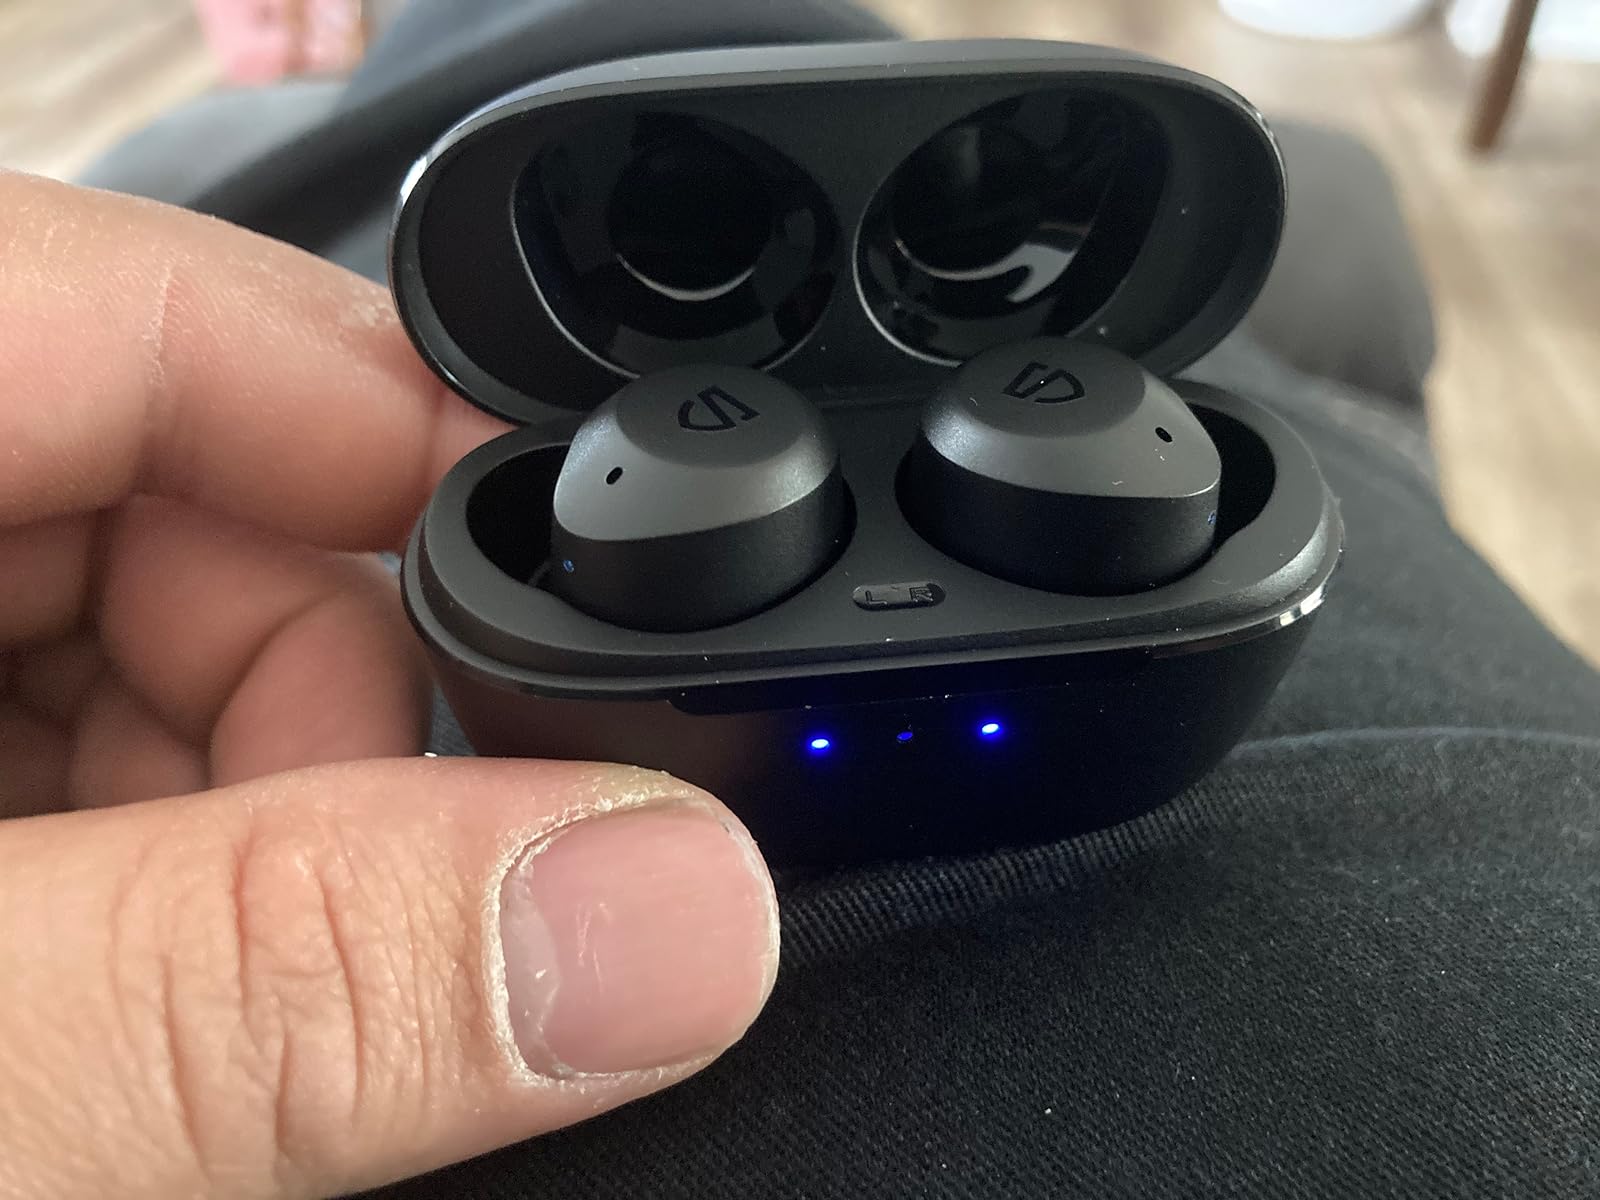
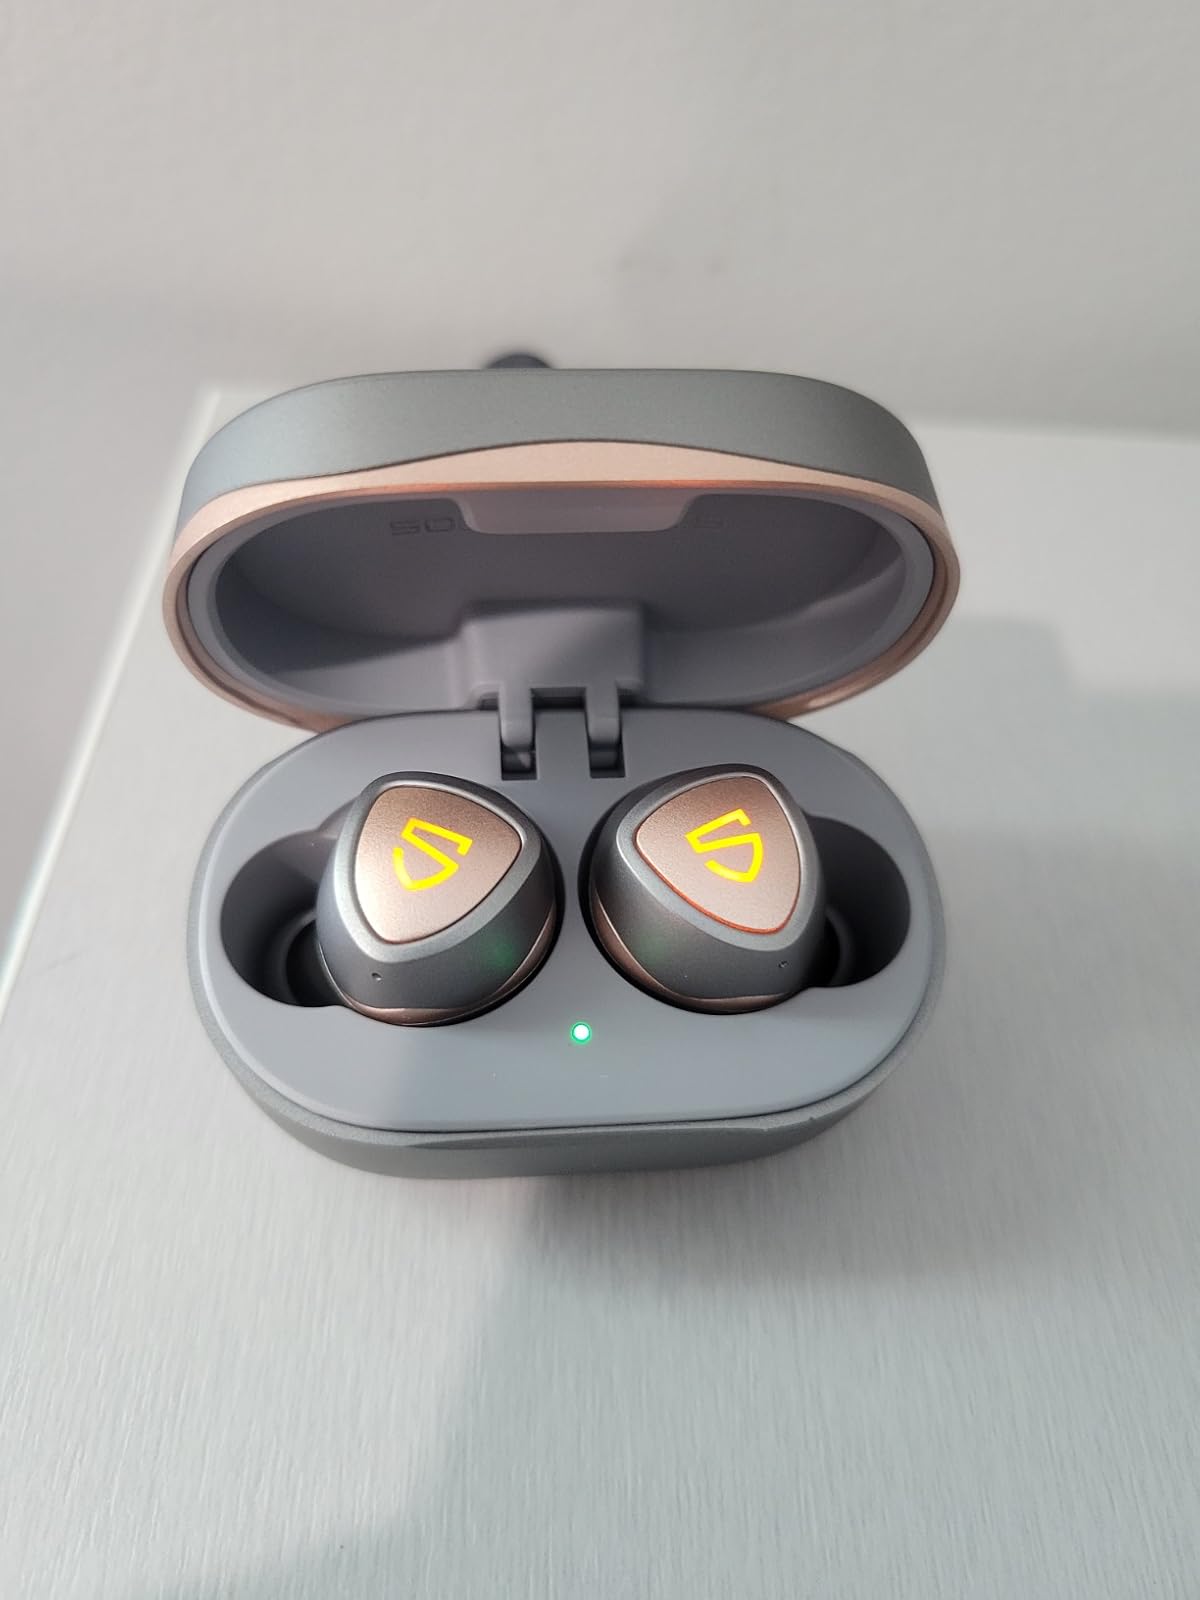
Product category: earbuds
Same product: no